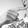
ASL letter: G